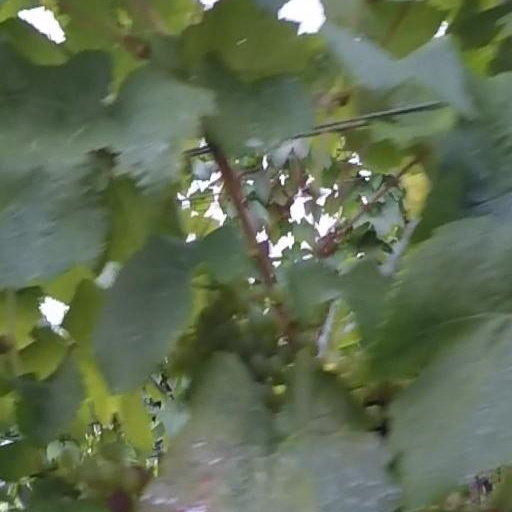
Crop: grape